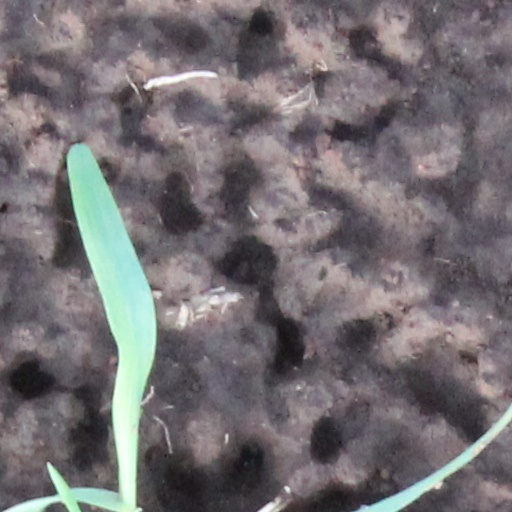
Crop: wheat